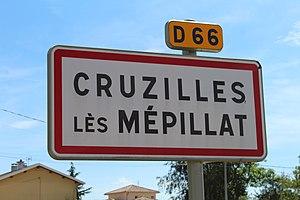
Panneau d'entrée de Cruzilles-lès-Mépillat.
Cruzilles-lès-Mépillat est une commune française, située dans le département de l'Ain en région Auvergne-Rhône-Alpes.